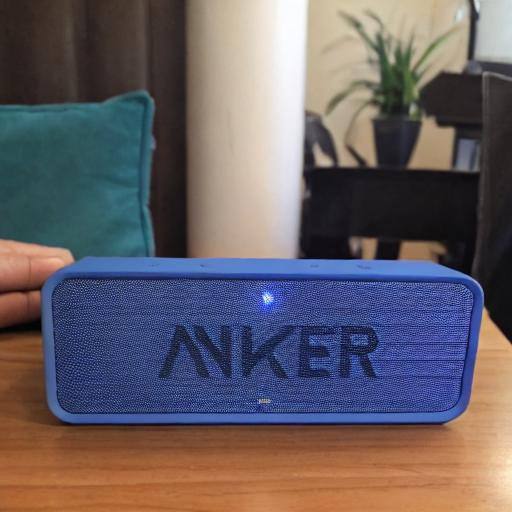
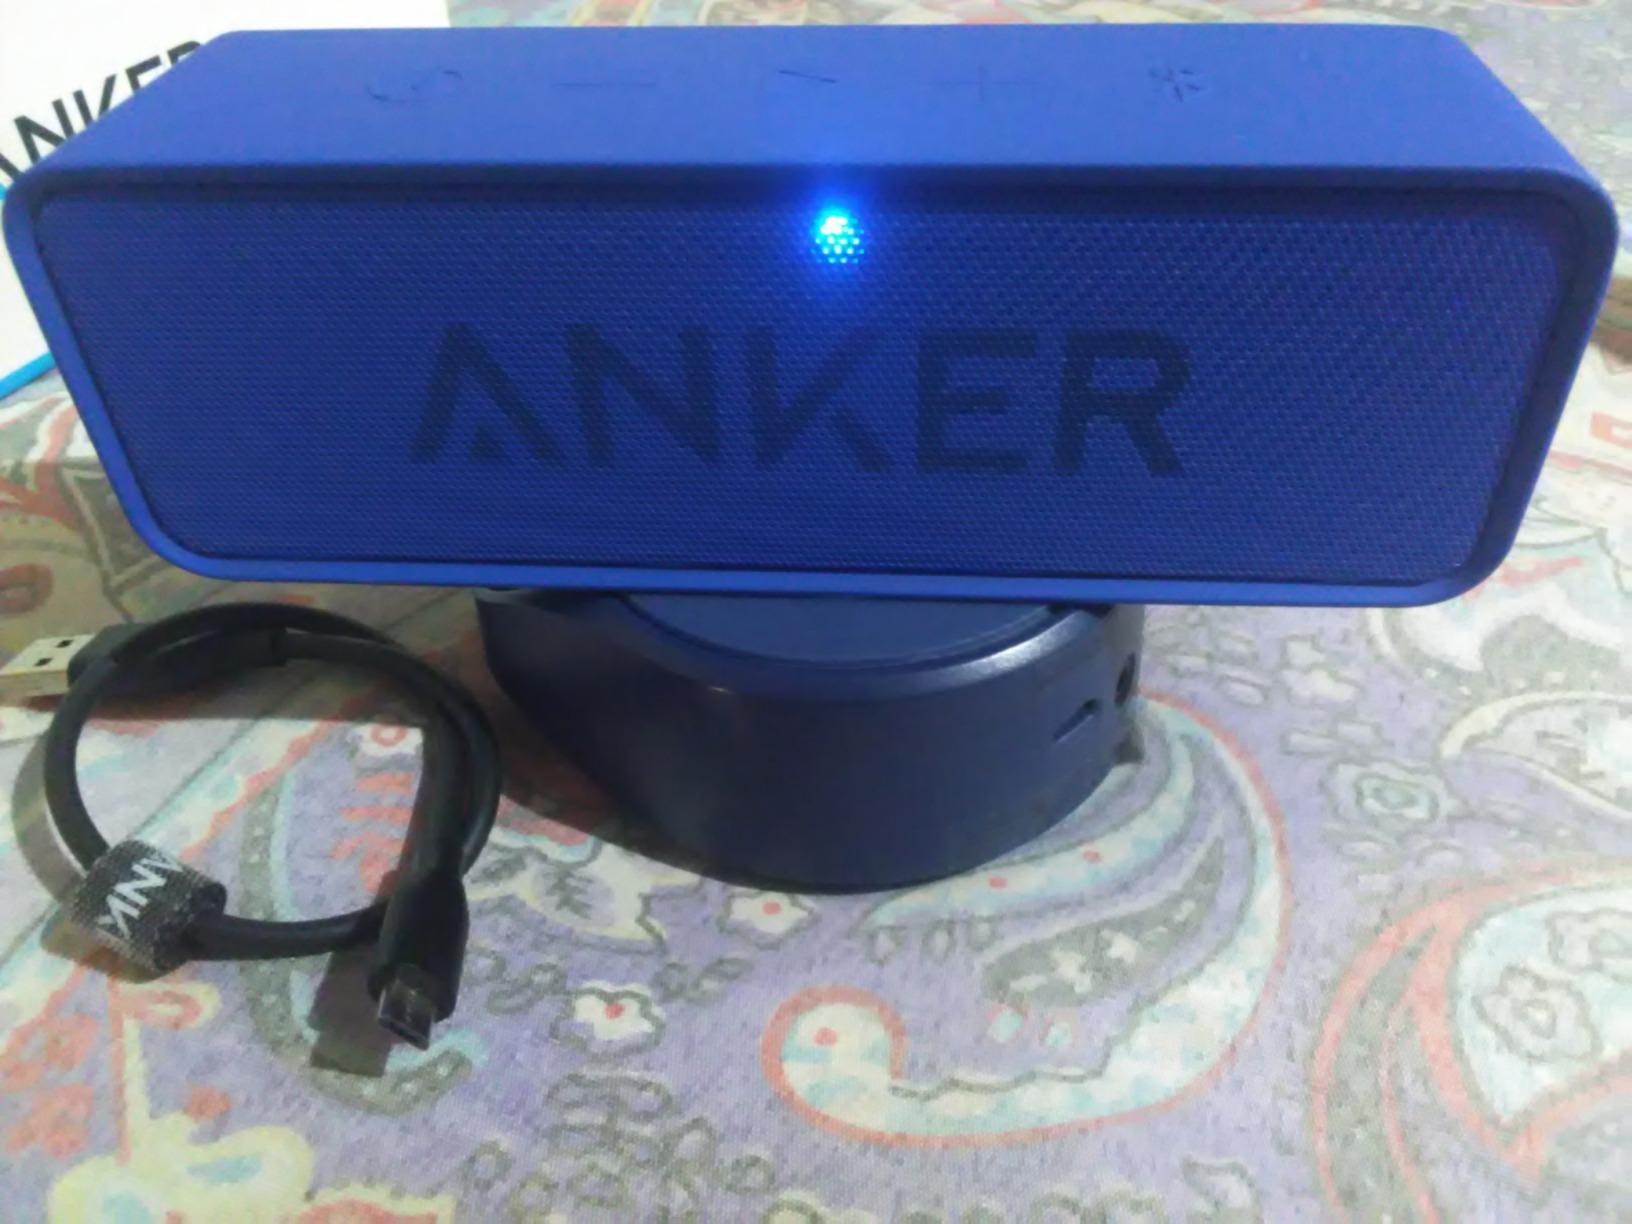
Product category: speaker
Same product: no